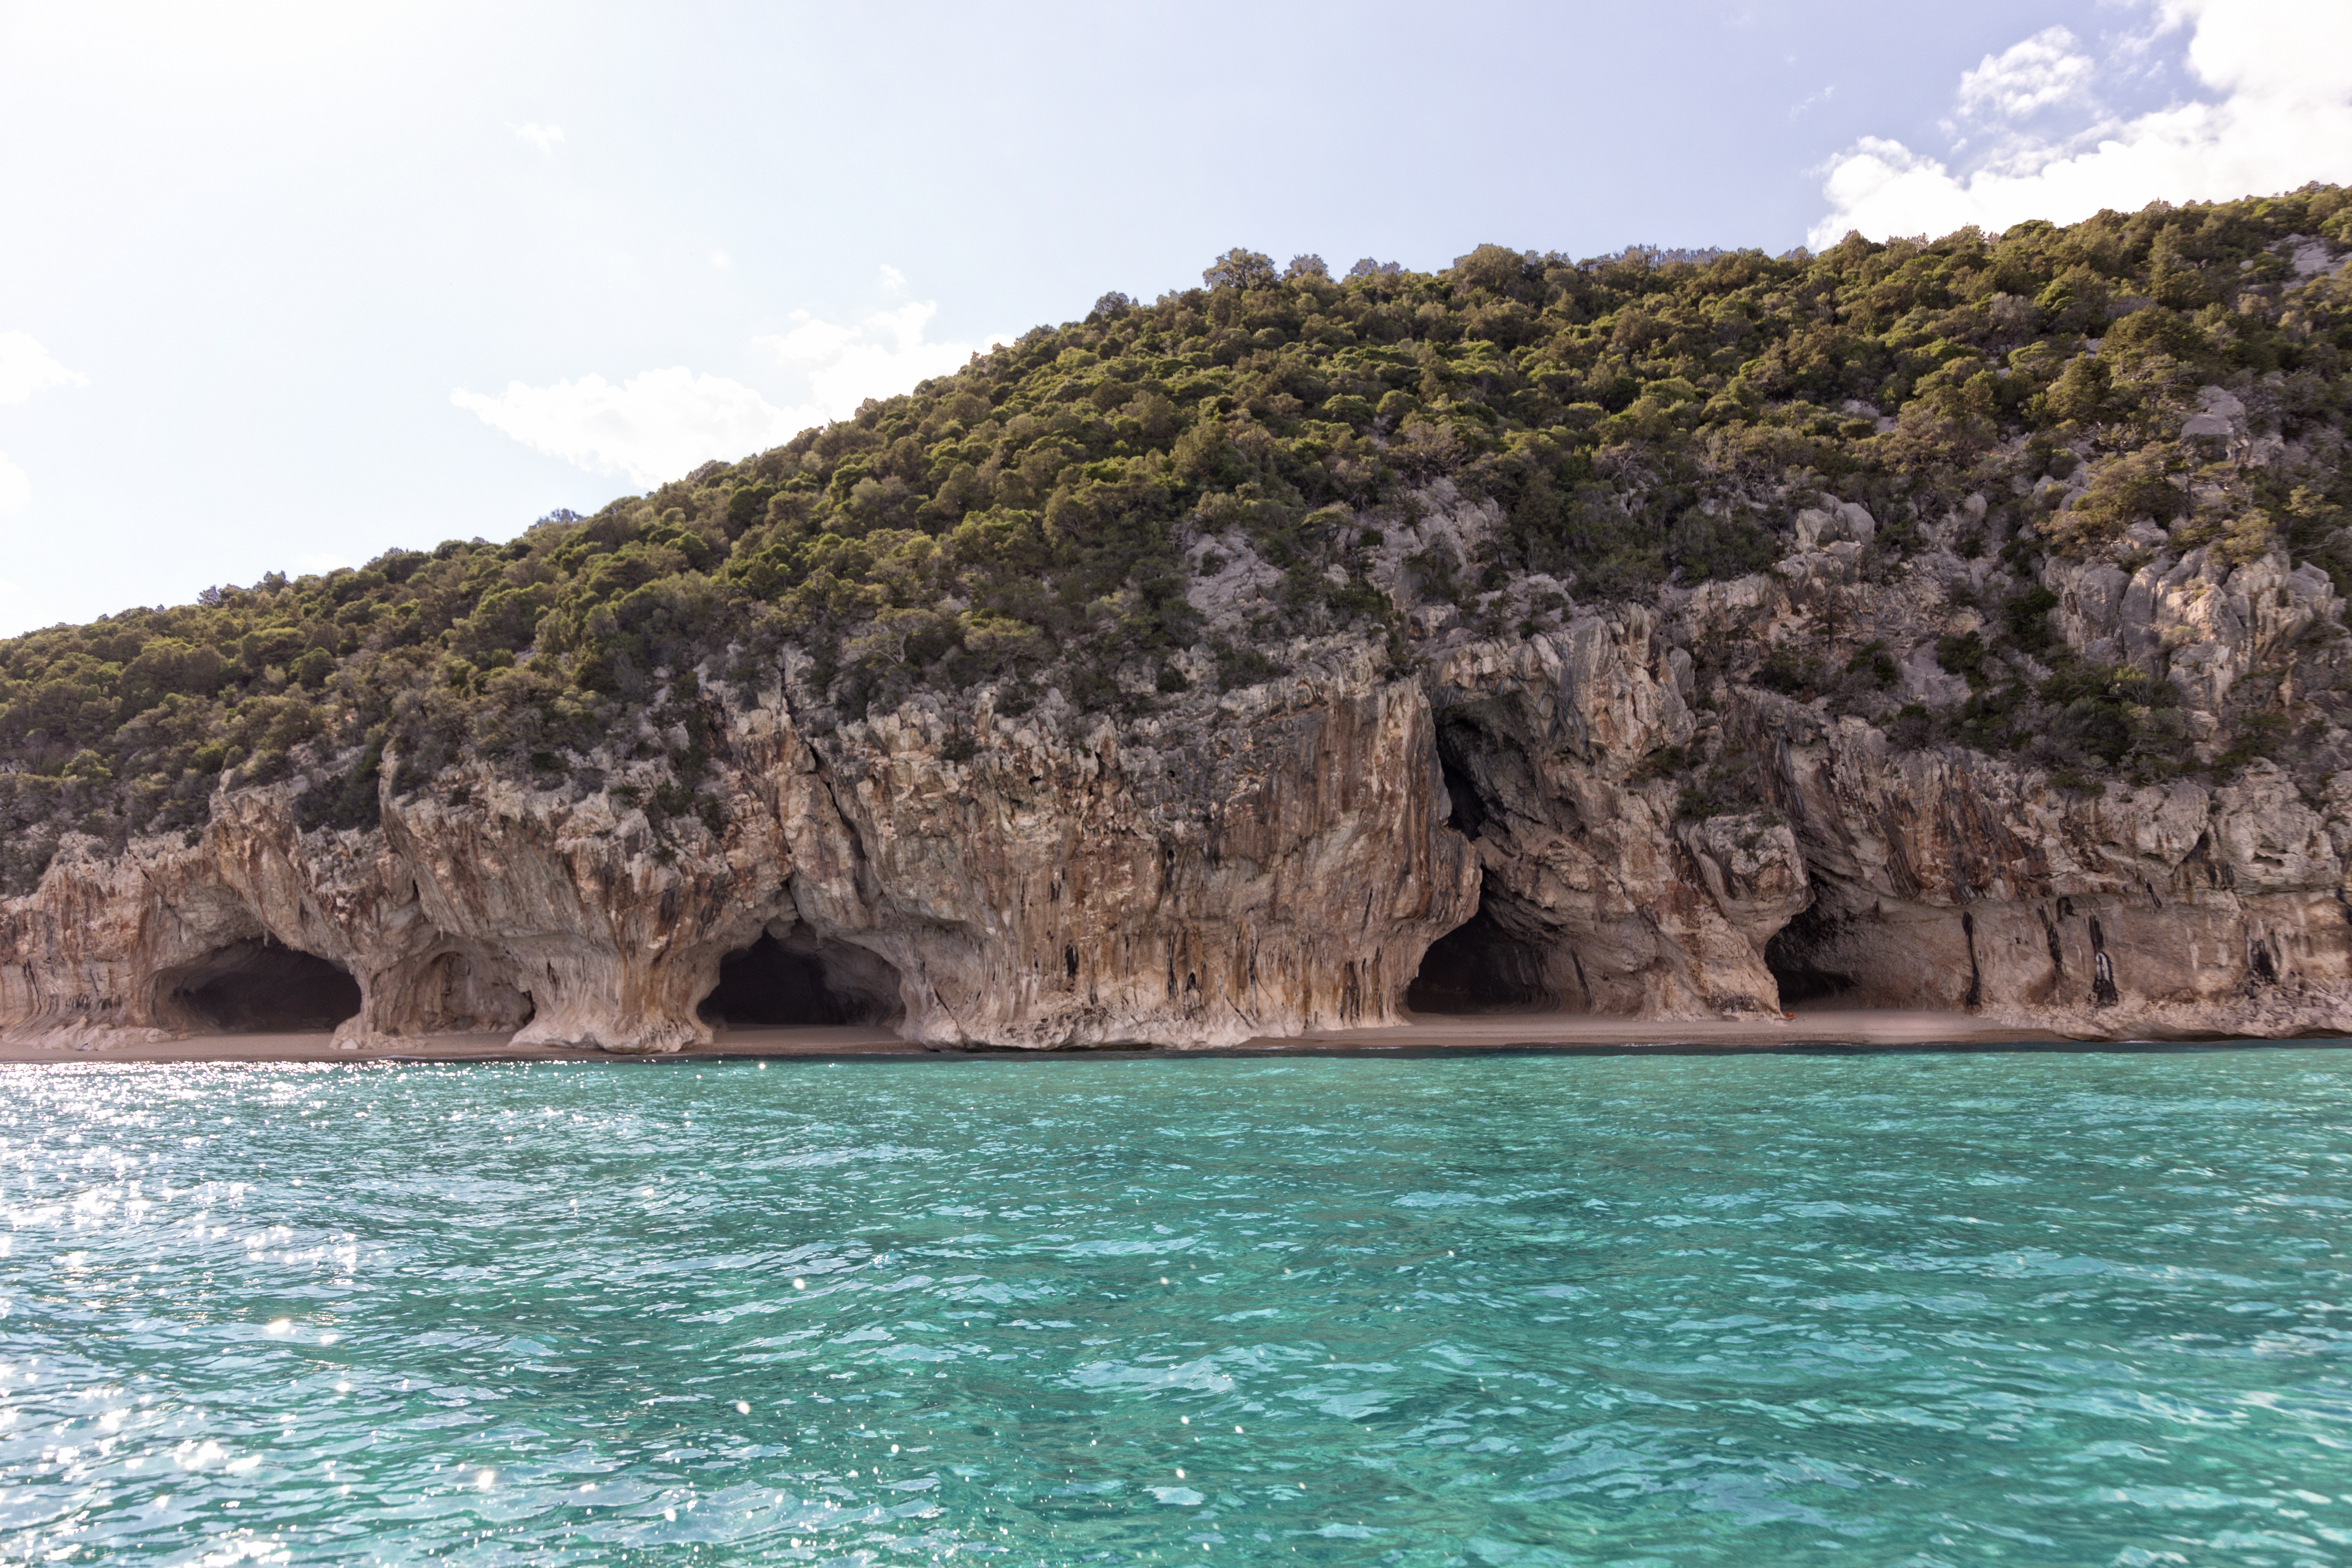
beach, landscape, sea, coast, water, nature, rock, mountain, formation, cliff, cove, inlet, mediterranean, lagoon, bay, island, italy, terrain, climb, stones, mountains, caves, cape, islet, sardinia, landform, geographical feature, grotten